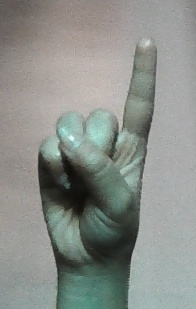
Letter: bb